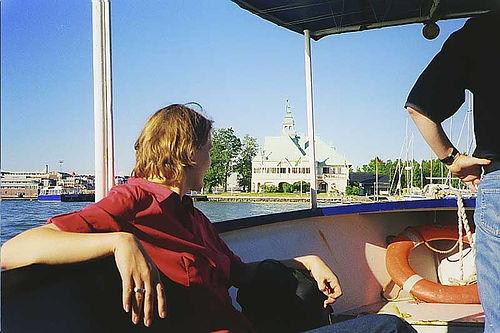
Weather: sun or clear